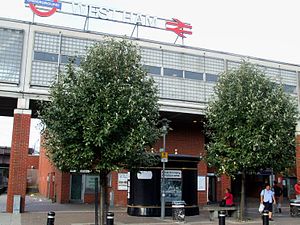
Hammersmith & City line / Stationer
Hammersmith & City line er en del af London Underground, farvet en laksefarvet nuance af lyserød på netværkskortet. Den forbinder Hammersmith i vest med Barking i øst ved at køre gennem den nordlige del af det centrale London. Den var tidligere en del af Metropolitan line, og omfatter den ældste underjordiske jernbane i verden, strækningen mellem Paddington og Farringdon, der åbnede d. 10. januar 1863. Den oprindelige Hammersmith & City line åbnede 13. juni 1864, på trods af selve Hammersmith station flyttede til en anden lokalitet i 1868.